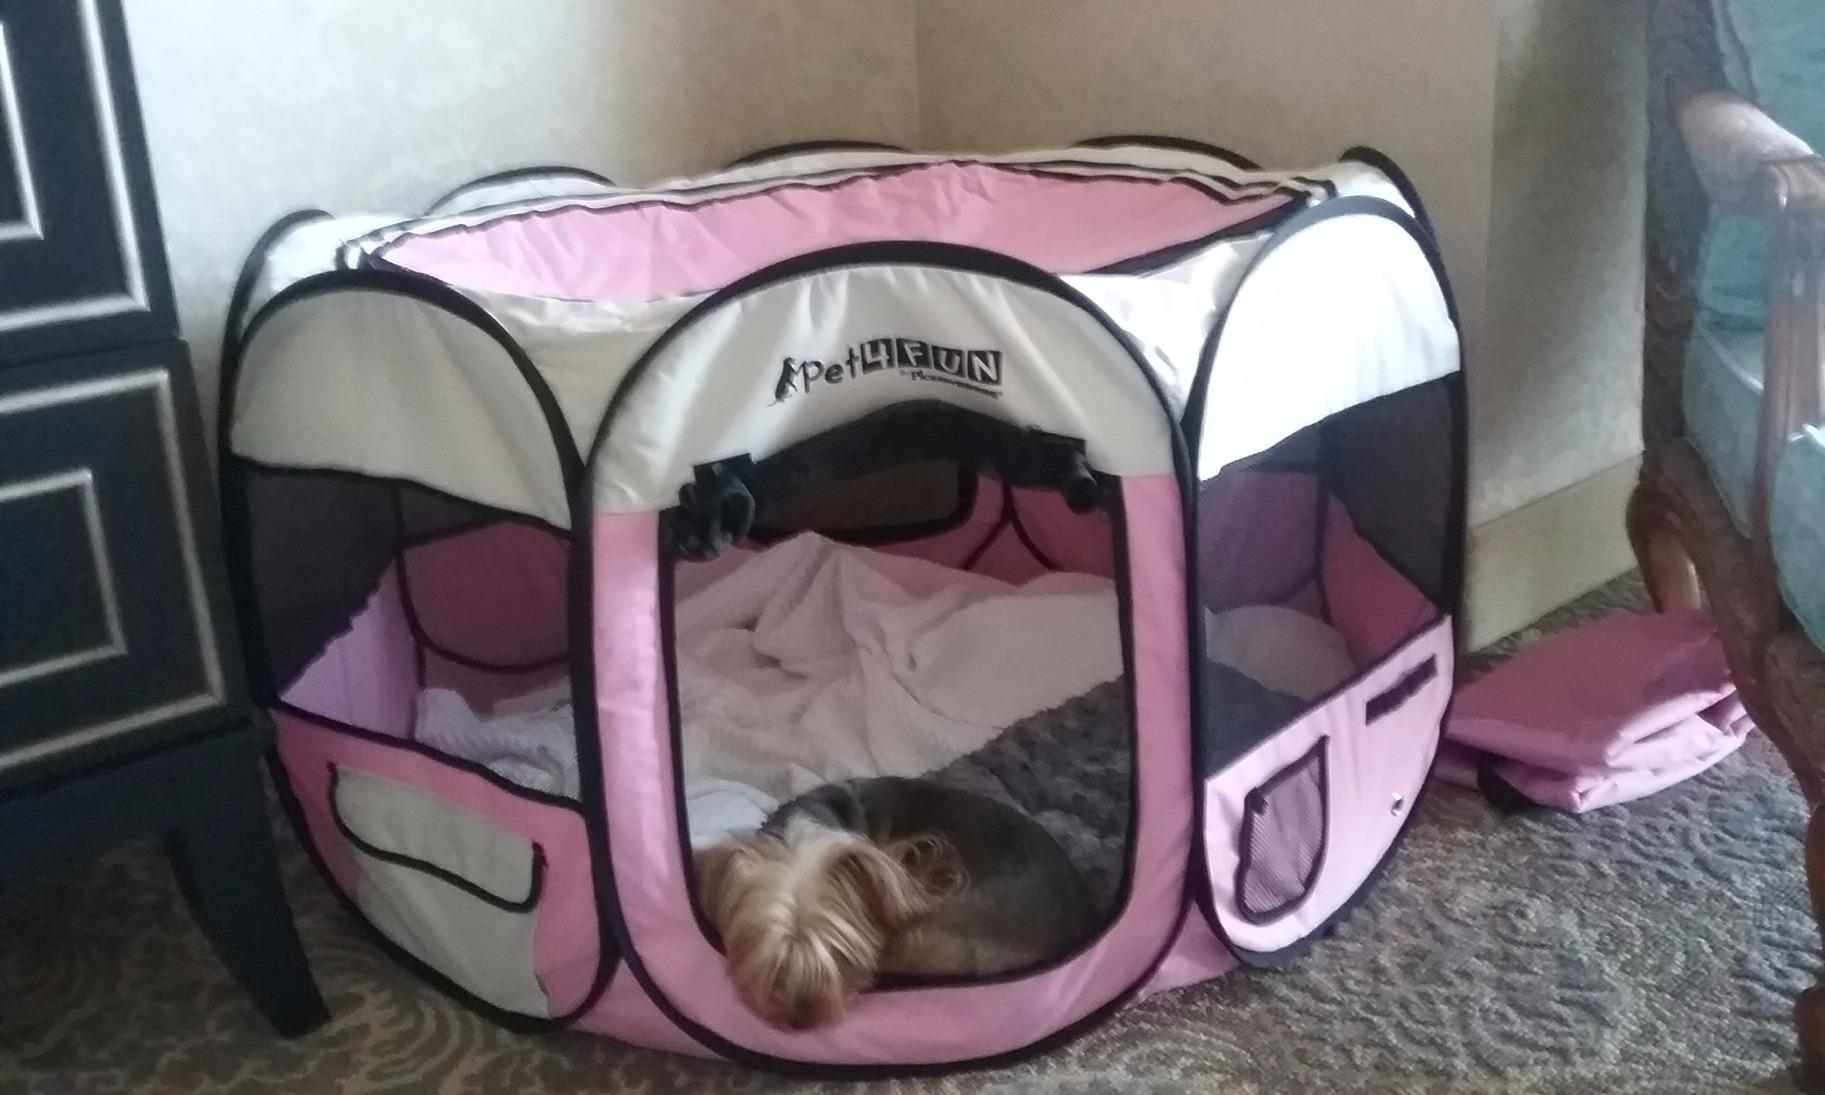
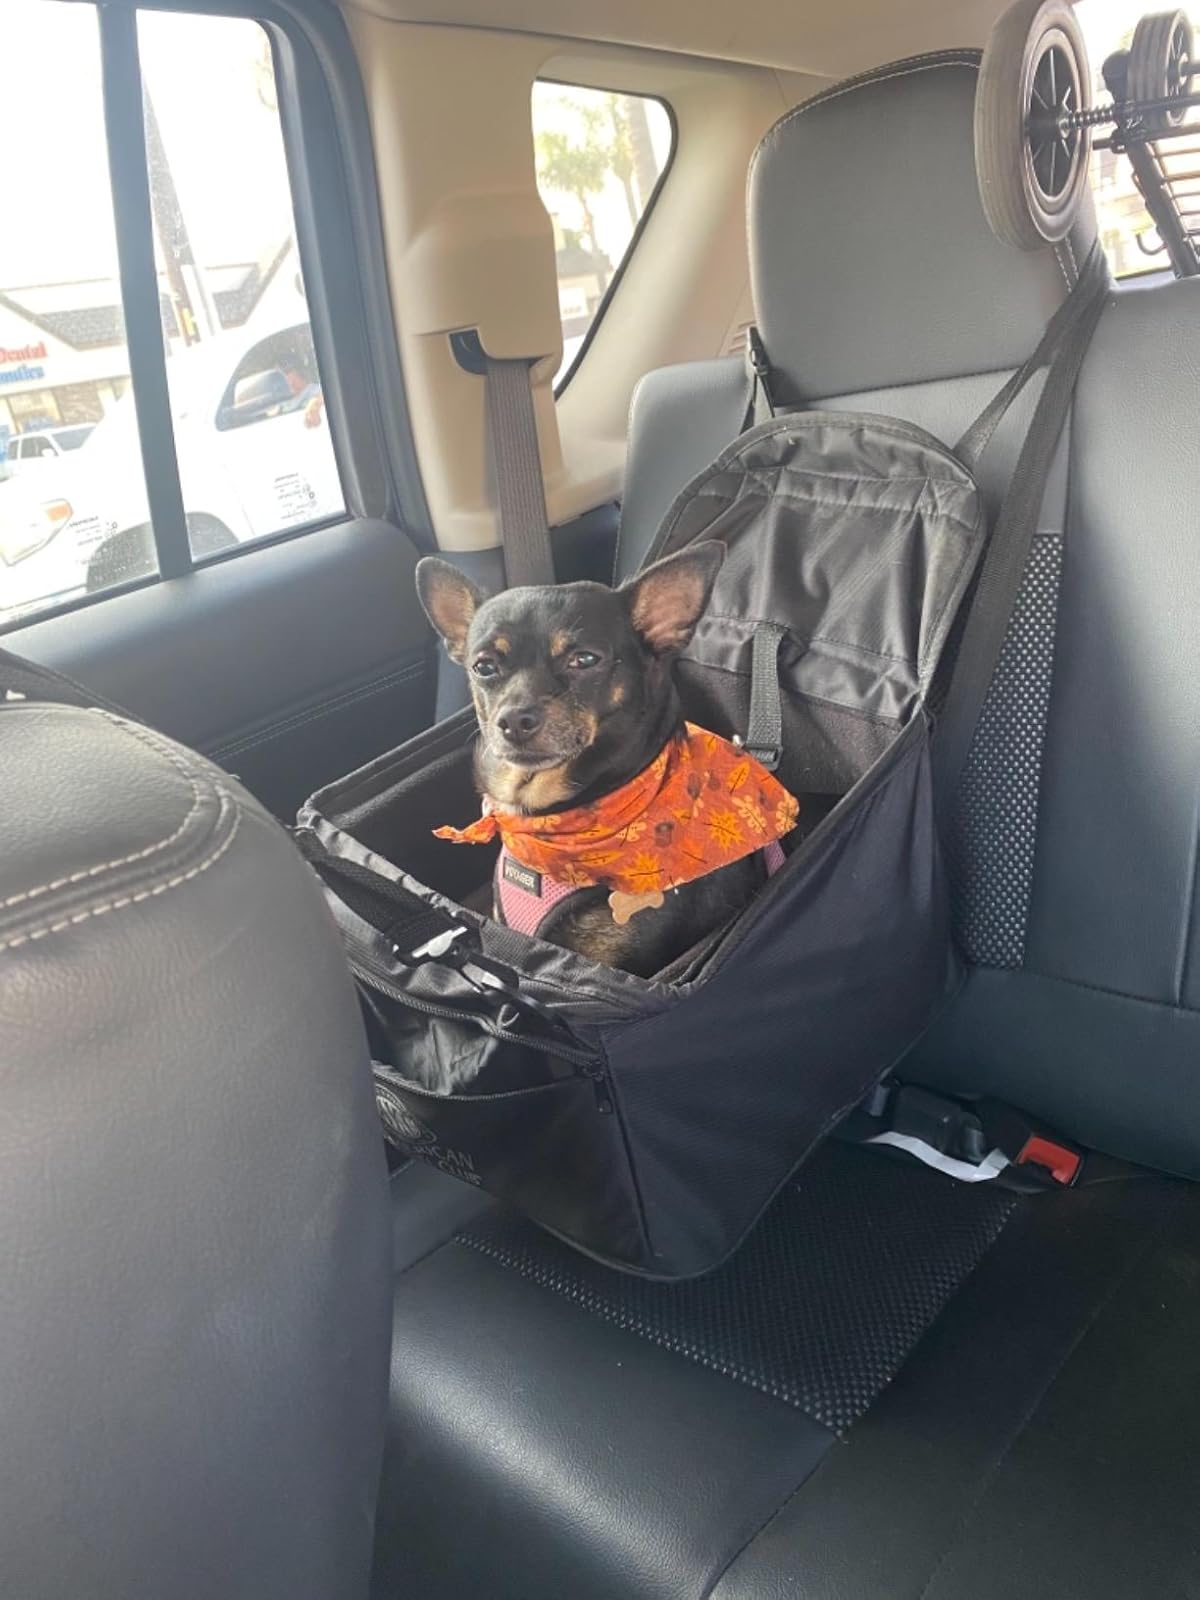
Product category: items_kennel
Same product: no